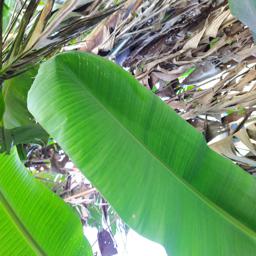
Label: JAHAJI LEAF